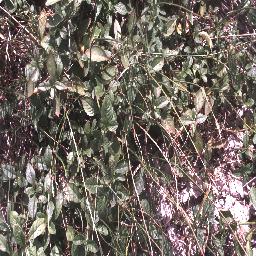
Label: negative